Three Nights

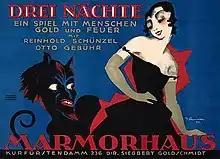
Theatrical film poster

Three Nights is a 1920 German silent film directed by Carl Boese and starring Otto Gebühr, Grete Hollmann, and Sybill Morel.